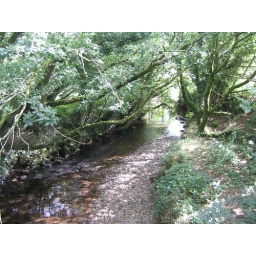
Looking downstream from a bridge near my parent's home in Cornwall.